Stephen Howarth

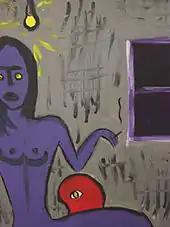
Stephen Howarth. "Midnight in the hotel Suburbia" (detail)

Sarah Kent in Time Out called his painting, "Midnight in the hotel Suburbia", "soft porn". He responded that it was "hard porn".